Wayne Gretzky

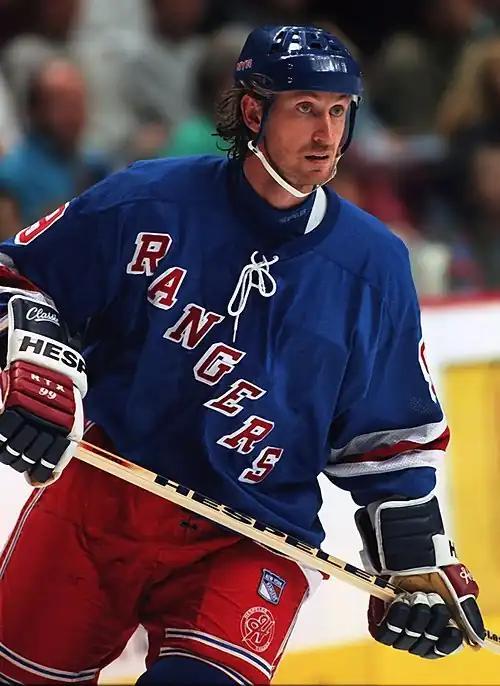
Gretzky with the New York Rangers in 1997

The Kings named Gretzky their alternate captain. He made an immediate impact on the ice, scoring on his first shot on goal in the first regular season game. The Kings got off to their best start ever, winning four straight en route to qualifying for the playoffs. For only the second time in his NHL career, Gretzky finished second in scoring, but narrowly edged the Pittsburgh Penguins' Mario Lemieux (who scored 199 points) for the Hart Trophy as MVP.